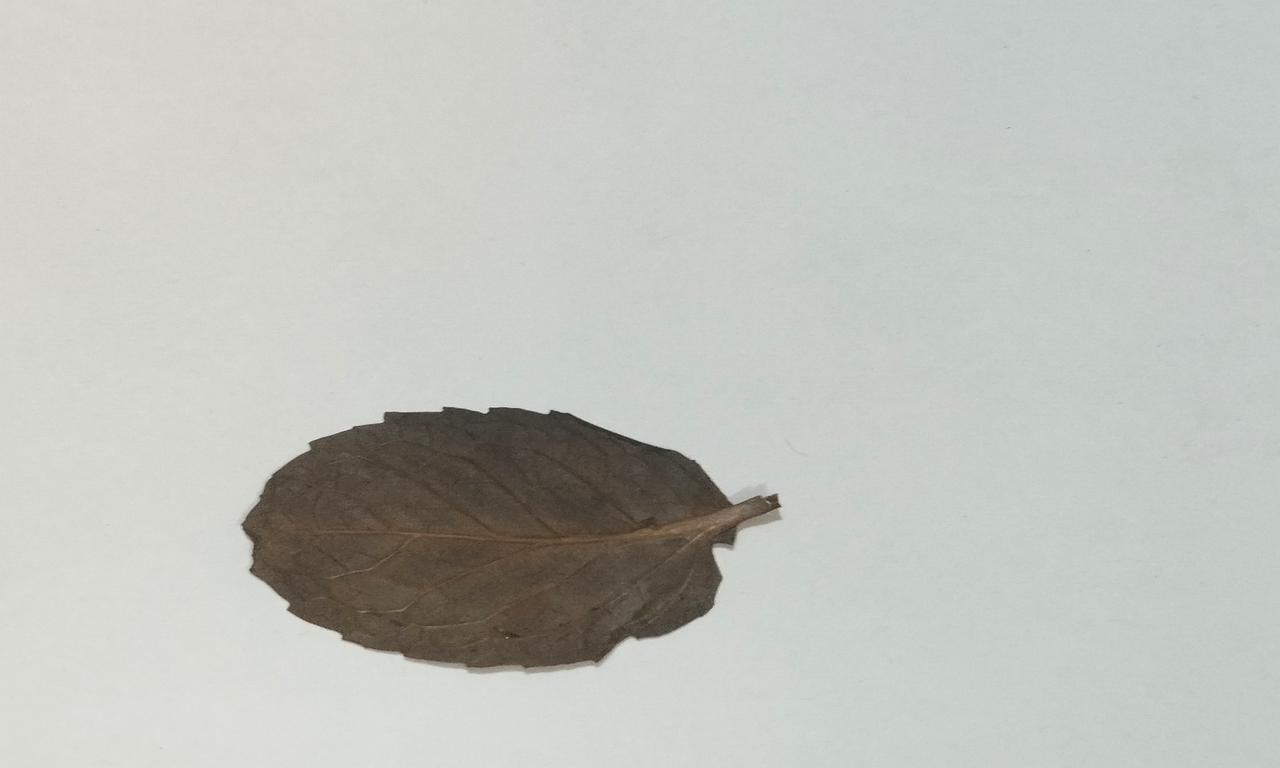
Label: Dried